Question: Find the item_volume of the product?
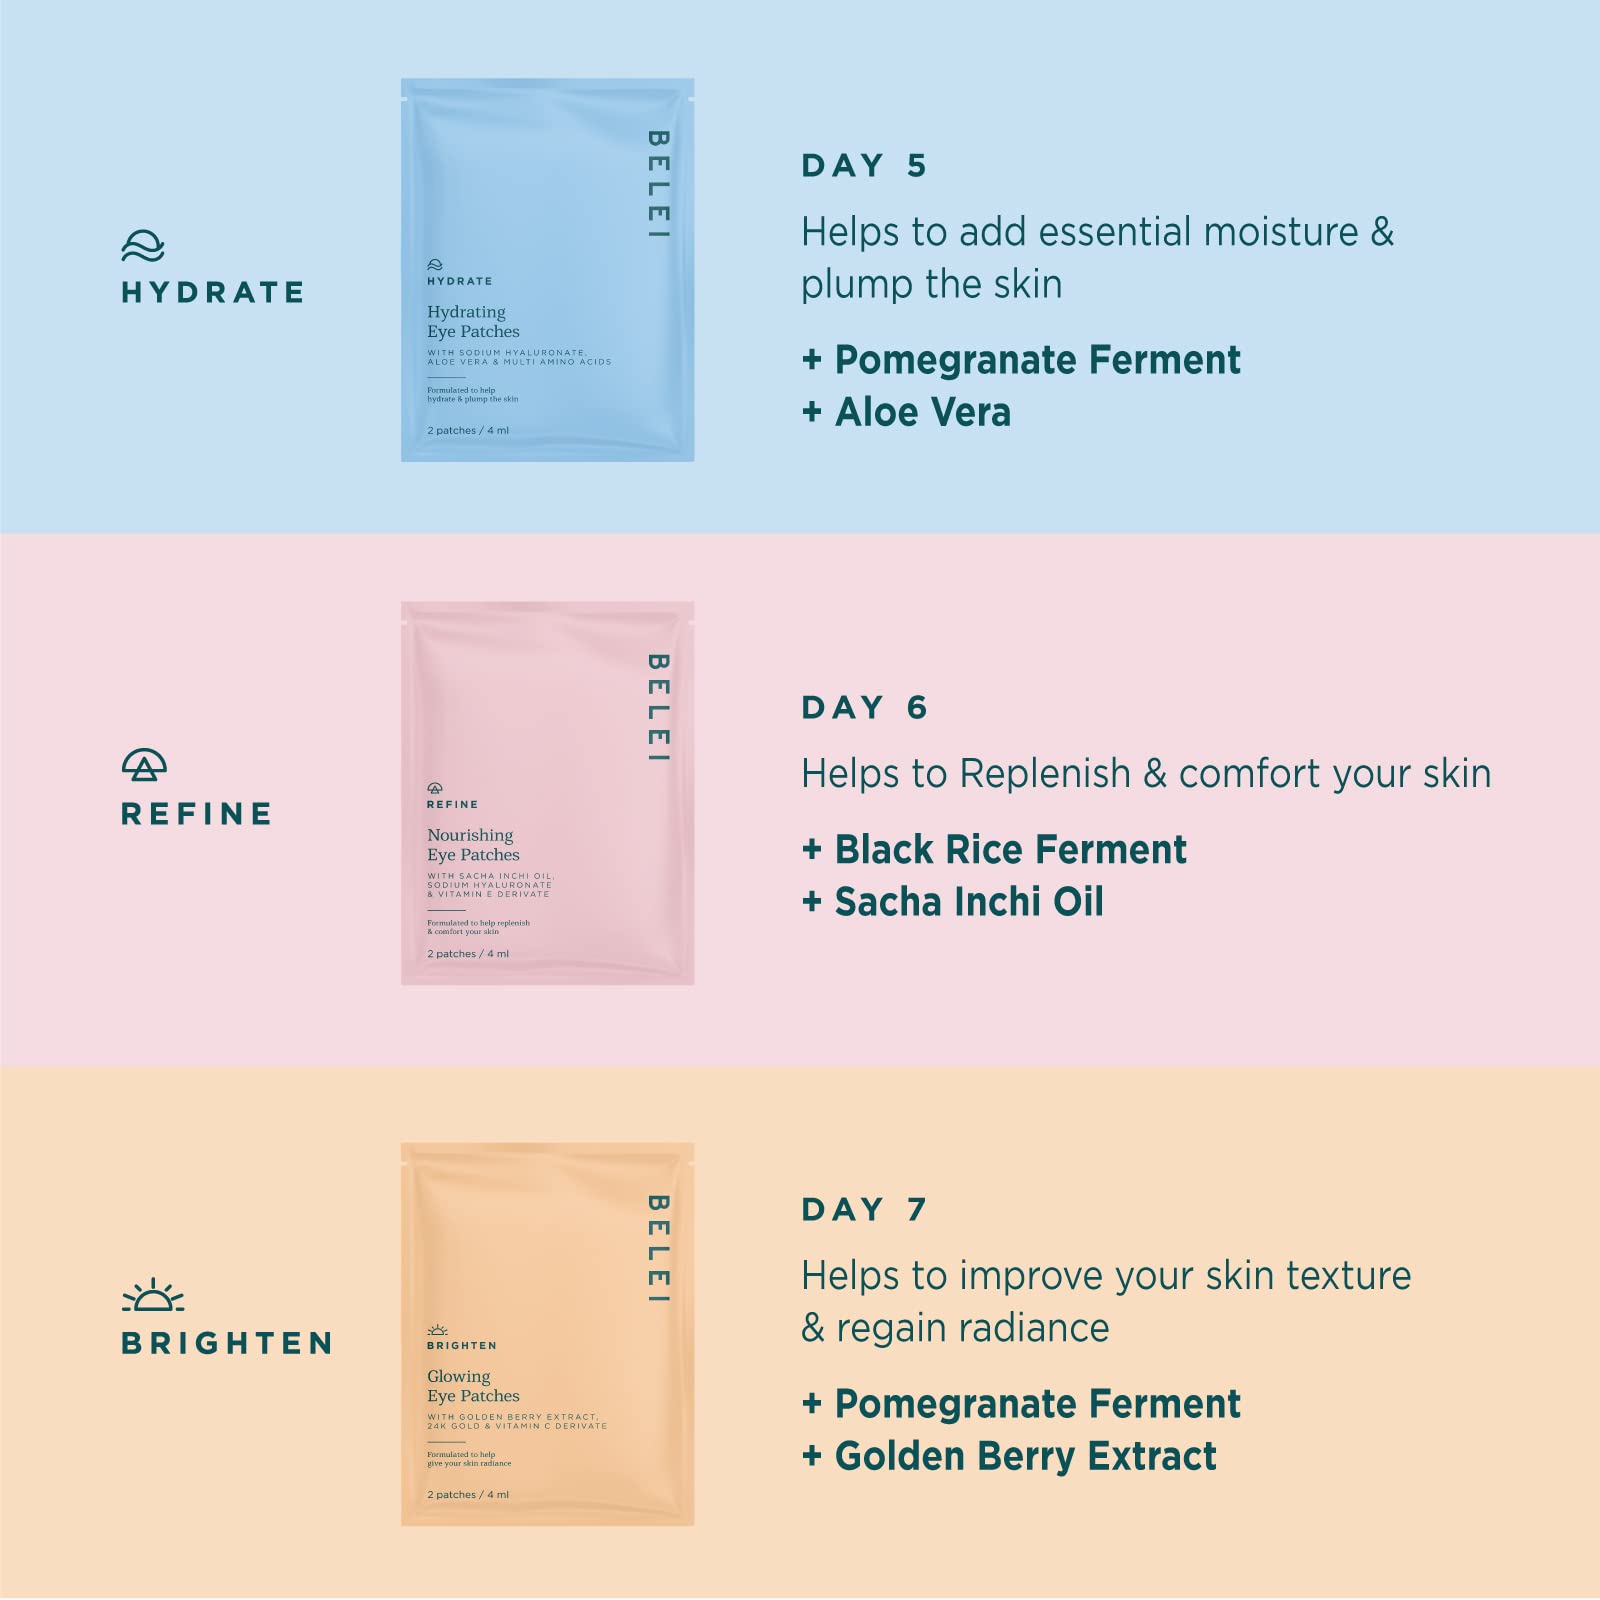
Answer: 4.0 millilitre